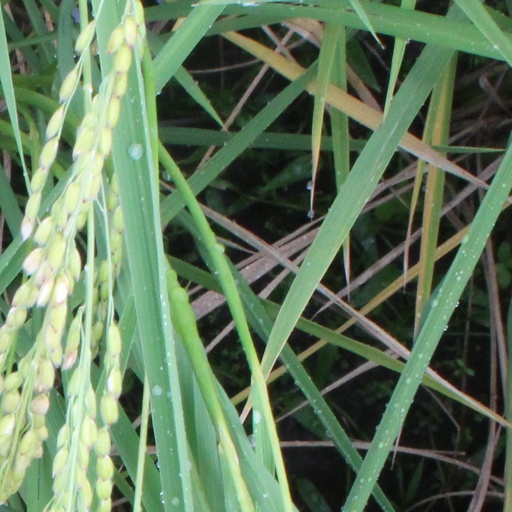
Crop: rice